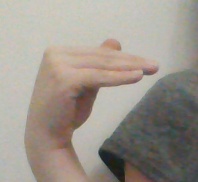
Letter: khaa